Russell Brand

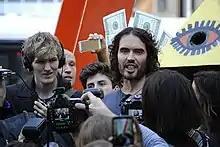
Brand at Zuccotti Park, New York City, in October 2014

In October 2014, at the time Brand's book "Revolution" was published, John Lydon (also known as "Johnny Rotten" of the Sex Pistols), in an interview with Polly Toynbee of "The Guardian", said that Brand's advocacy of non-voting is "the most idiotic thing I've ever heard". In a November 2014 YouGov poll, involving a selection of celebrities, Brand was chosen as the one with the most negative influence on political debate (46%). The poll also found that 60% of poll participants disliked him and 28% liked him.